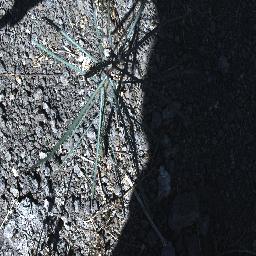
Label: parkinsonia